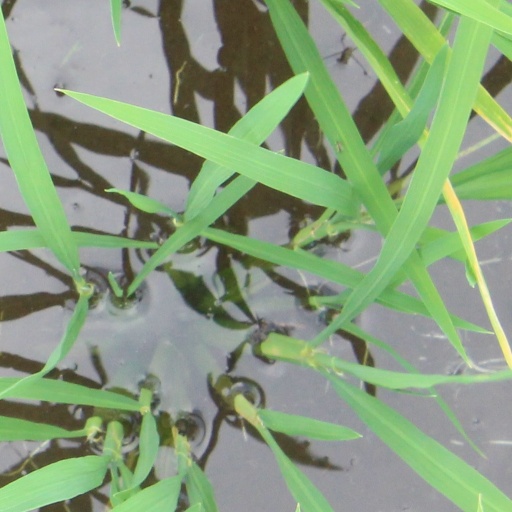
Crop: rice